George V. Lawrence

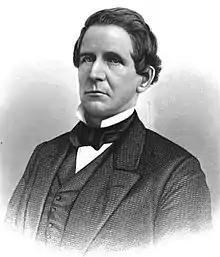
From Volume 1 of 1869's "The Fortieth Congress of the United States: Historical and Biographical"

George Van Eman Lawrence (November 13, 1818 – October 2, 1904) was a Republican member of the U.S. House of Representatives from Pennsylvania.